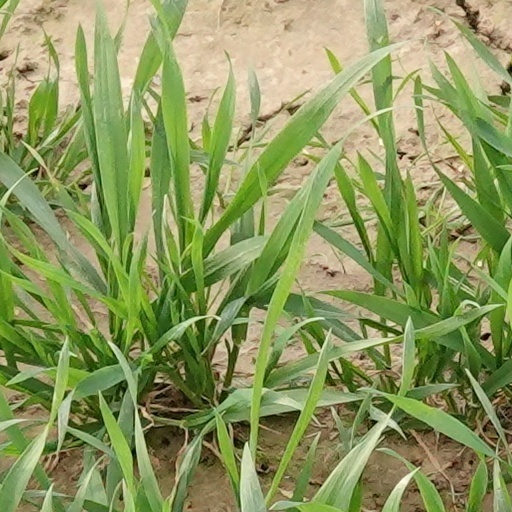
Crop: wheat